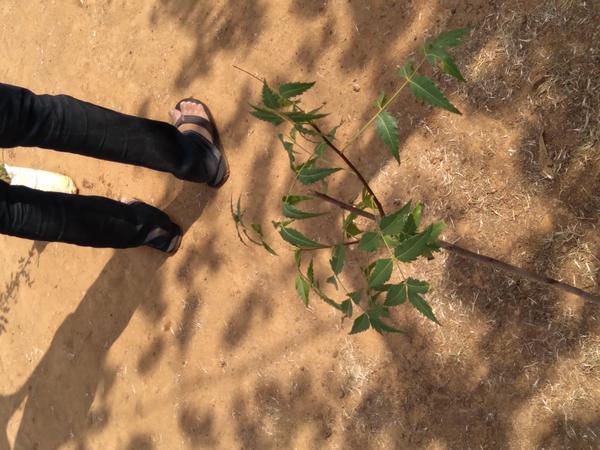
Plant: Neem